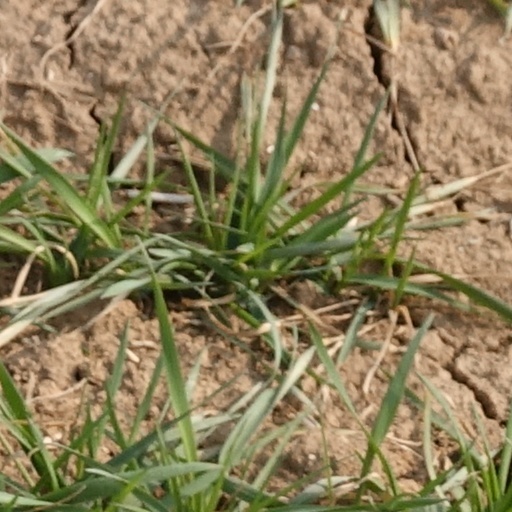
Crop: wheat